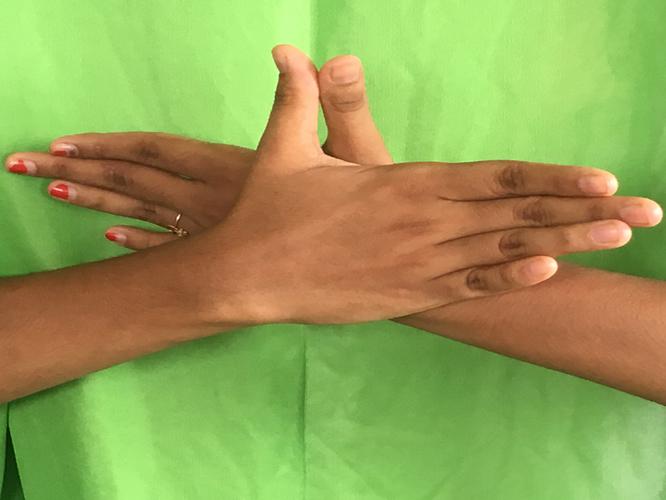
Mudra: Garuda
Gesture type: double_hand